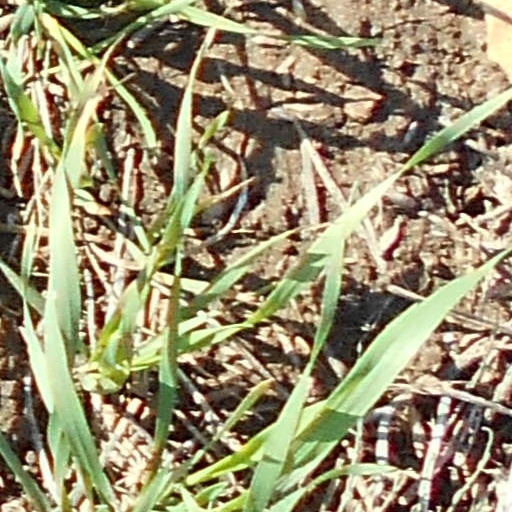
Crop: wheat